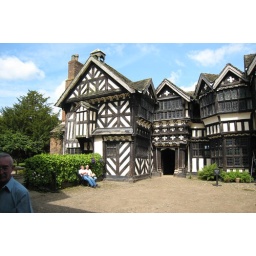
15th century manor house 4 miles SW of Congleton, Cheshire. Oldest timber framed building in England.